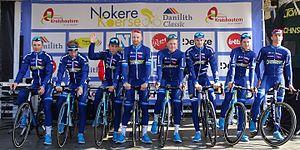
Reportage réalisé le mercredi 16 mars à l'occasion du départ de la Nokere Koerse 2016 à Deinze, Belgique.
La saison 2016 de l'équipe cycliste Joker Byggtorget est la dixième de cette équipe. L'équipe s'appelle Joker du 1ᵉʳ janvier au 24 avril inclus puis prend Joker Byggtorget comme nouvelle appellation le lendemain au départ du Tour de Bretagne.